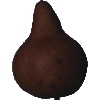
Label: pear_kaiser